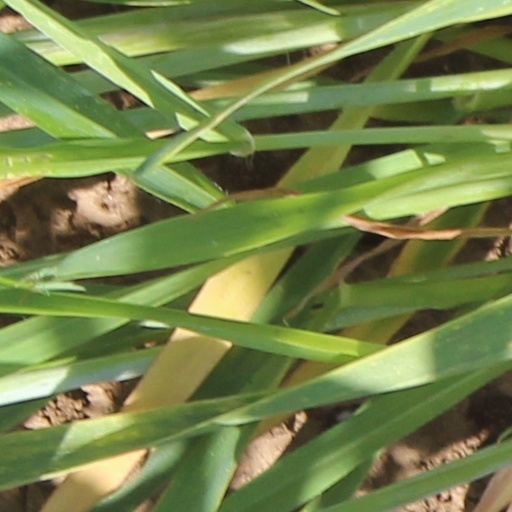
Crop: wheat